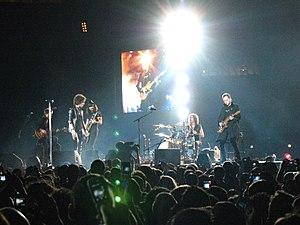
Le rock en espagnol, ou rock en español, est une forme de rock composée et interprétée en langue espagnole. Le terme de rock en español ne prend pas en compte des groupes et artistes ibéroaméricains qui chantaient en anglais pendant les années 1960, raison pour laquelle le terme de « rock ibéroaméricain » est privilégié.
Héroes del Silencio est un groupe de rock gothique espagnol, originaire de Saragosse. Toujours très populaire, il cesse ses activités après son album Avalancha sorti en 1995, et s'est réuni de nouveau en 2007 pour une série de dix concerts à Guatemala, Buenos Aires, Monterrey, Mexico, Los Angeles, Séville, Saragosse et Valence devant 80 000 personnes, concert qui a provoqué de gigantesques embouteillages sur 17 km.